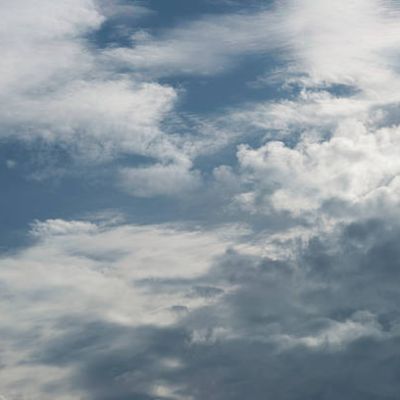
Cloud type: Altostratus (As)